Olave Baden-Powell

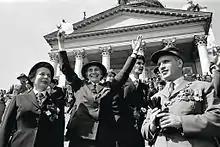
Lady Baden-Powell visiting Helsinki in 1960. To her left, Helvi Sipilä, to her right, Jarl Wahlström.

Olave led the Guide Movement worldwide for forty years, travelling all over the globe helping to establish and encourage the Guide Movement in other countries, and bringing membership to over six and a half million worldwide. Olave was present in Washington, DC in 1962 for the celebration of the 50th anniversary of the founding of the American Girl Scouts.